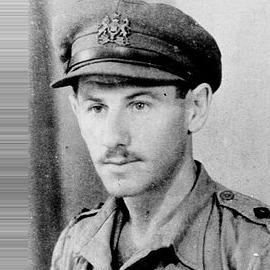
Age: 30